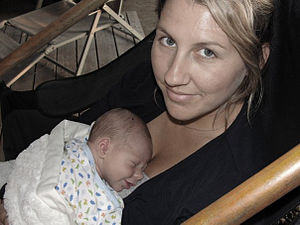
Barselsorlov
Barselsorlov giver begge forældre mulighed for at tage sig at det nyfødte barn.
Barselsorlov er en afgrænset periode efter en fødsel hvor moderen, men også faderen kan holde fri fra sit sædvanlige arbejde og tage sig af det nyfødte barn. For moderens vedkommende desuden for at komme sig efter den fysisk belastende fødsel og amme barnet. Barselsorlovens varighed har varieret gennem tiden alt efter politiske og sociale forhold.